Roger Machin

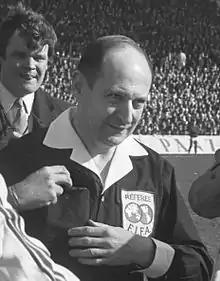
Roger Machin, 1969

Roger Machin (26 April 1926 – 17 January 2021) was a French international football referee.